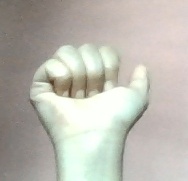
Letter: dhad